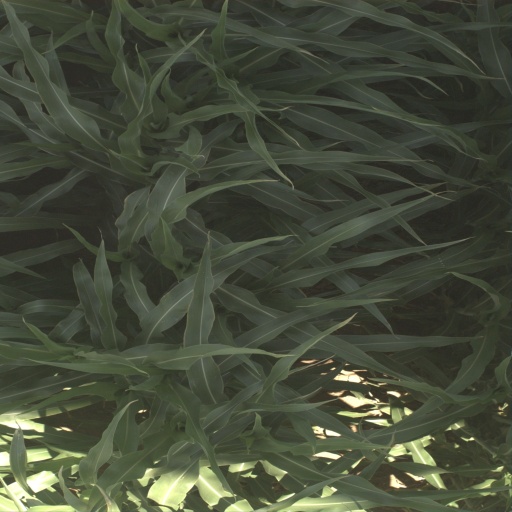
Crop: sorghum